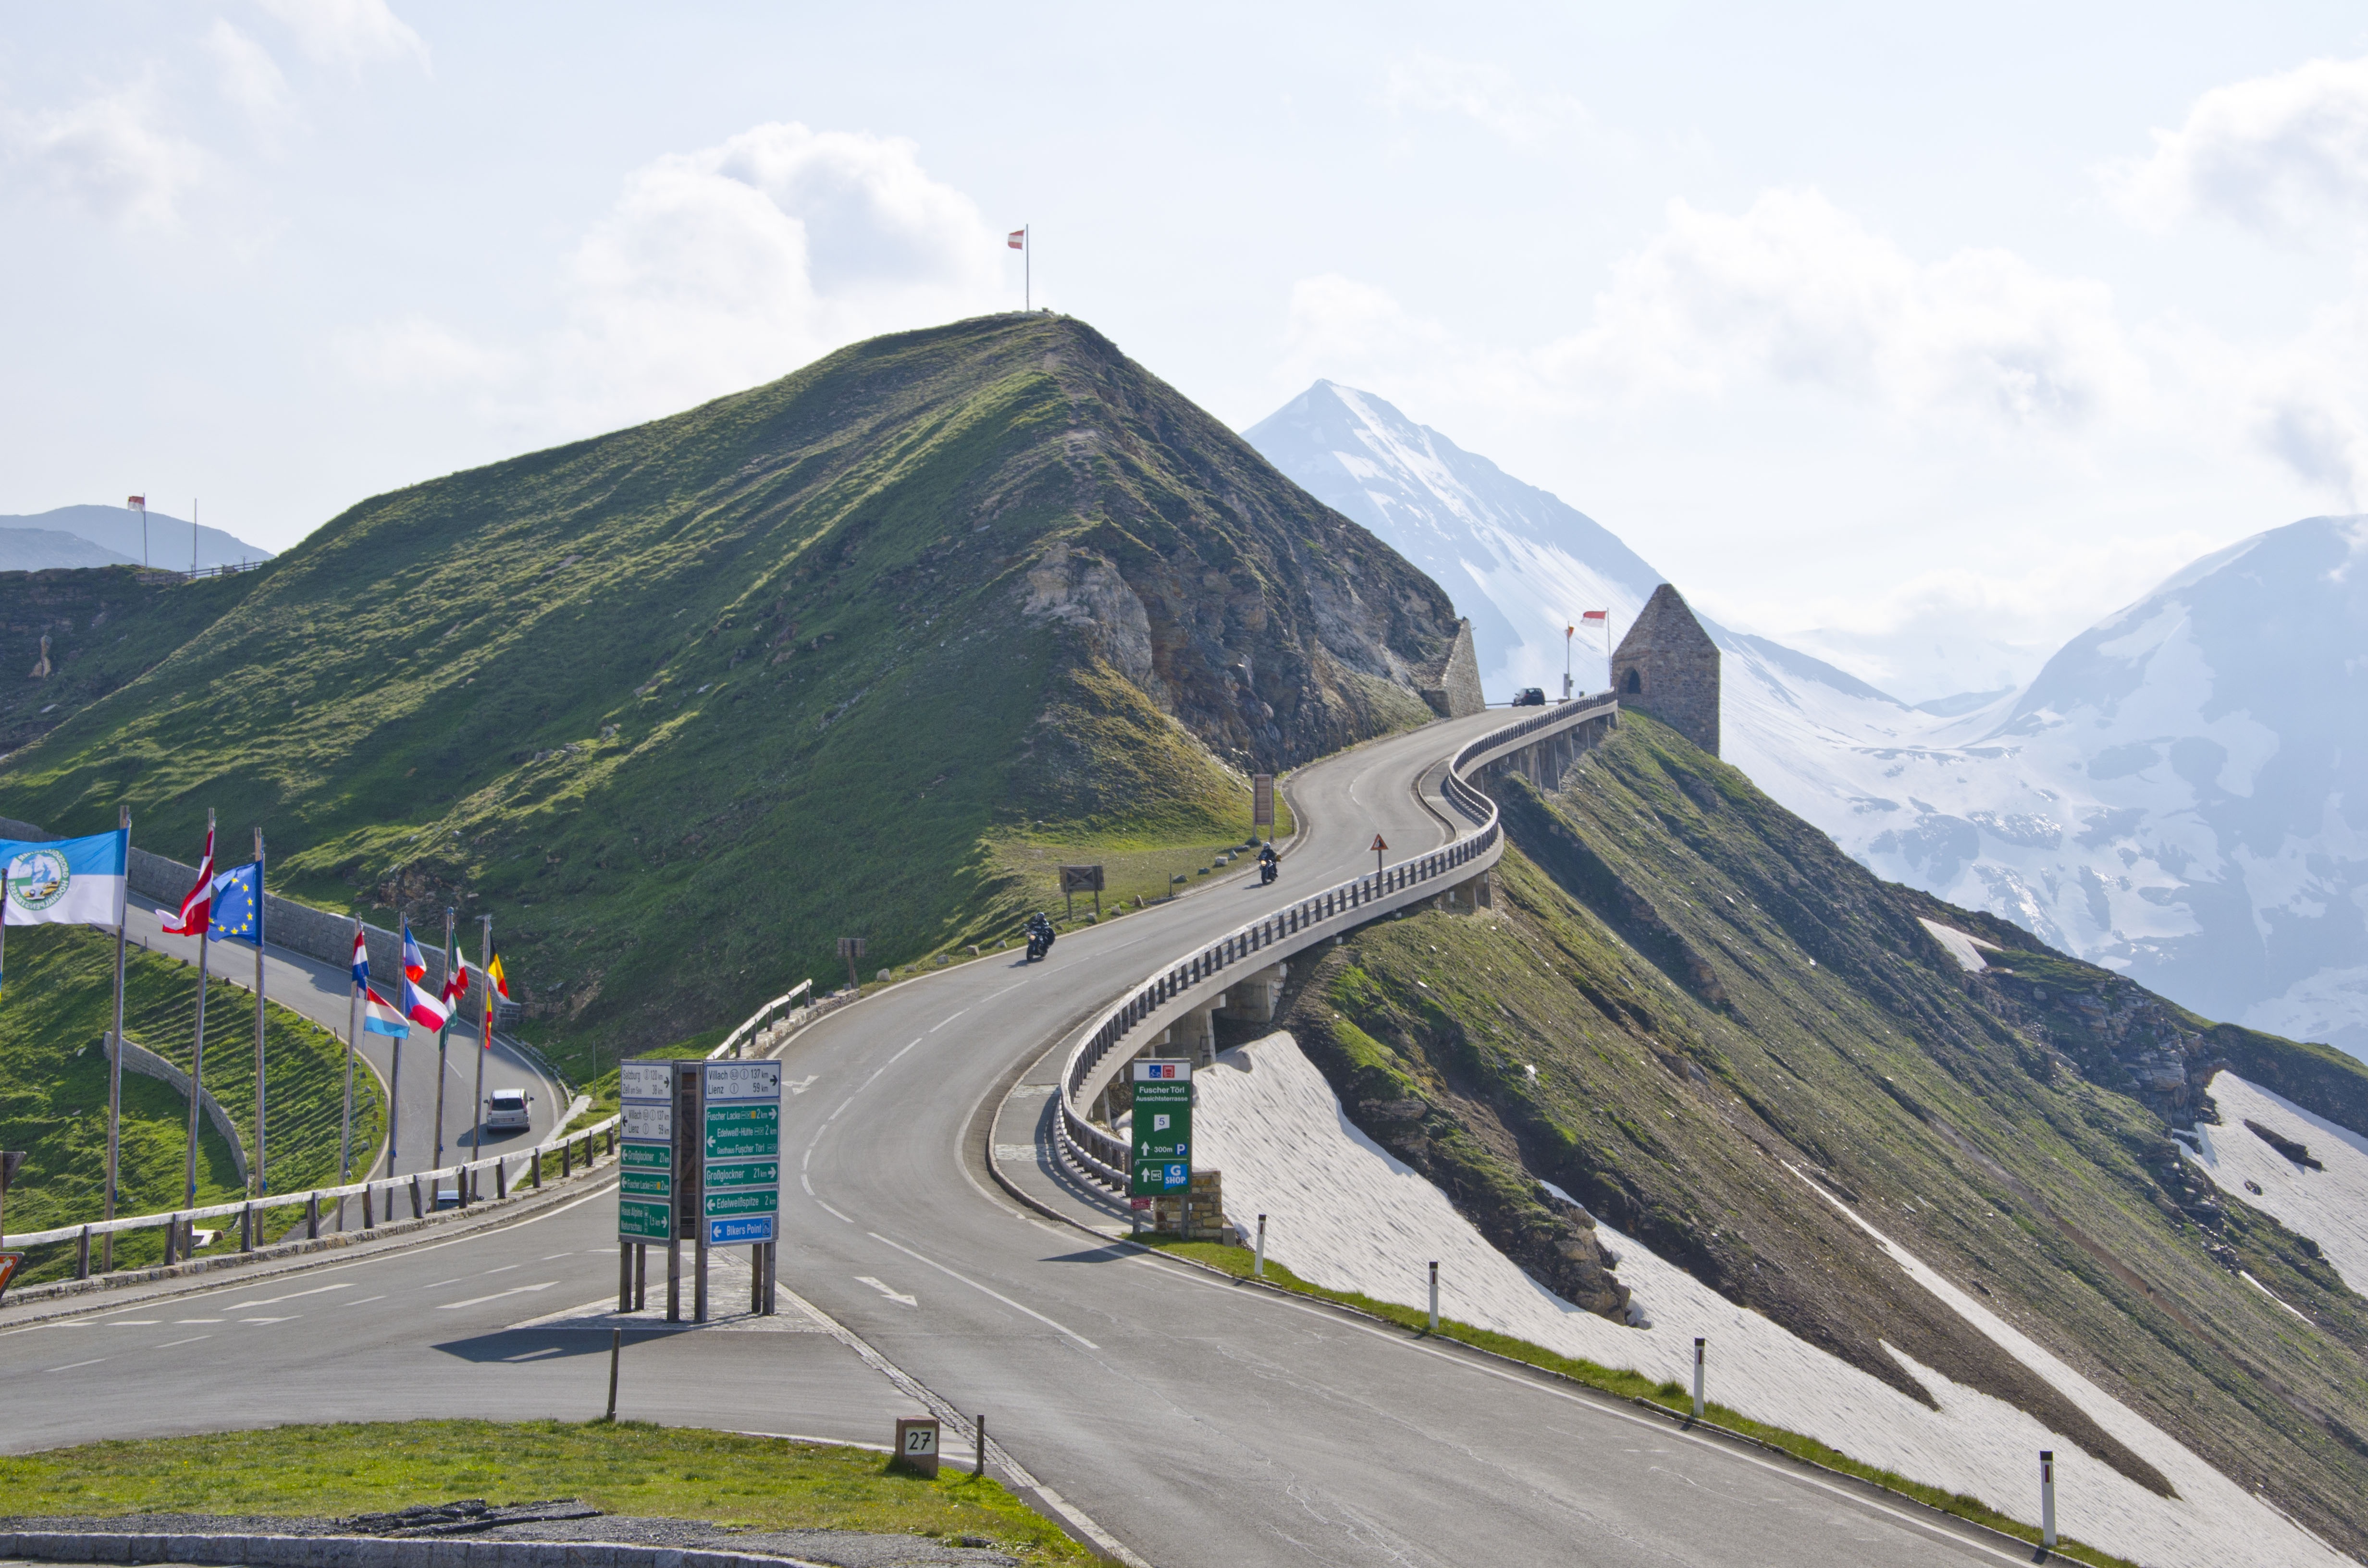
nature, mountain, road, hill, highway, mountain range, summer, ridge, austria, mountains, alps, infrastructure, way, landform, mountain pass, grossglockner hohalpenstrasse, geographical feature, mountainous landforms, controlled access highway